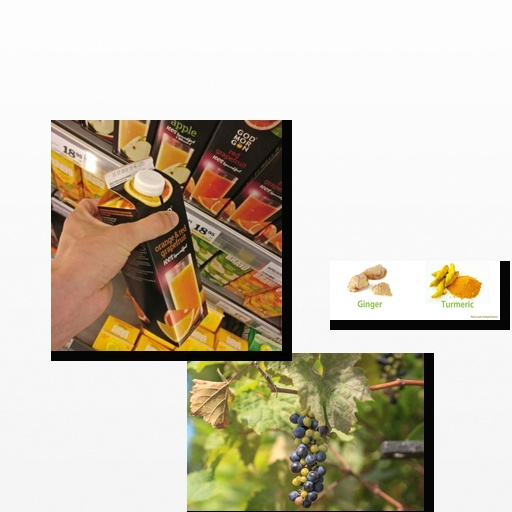
Food items: orange_red_grapefruit_juice, grapes, ginger